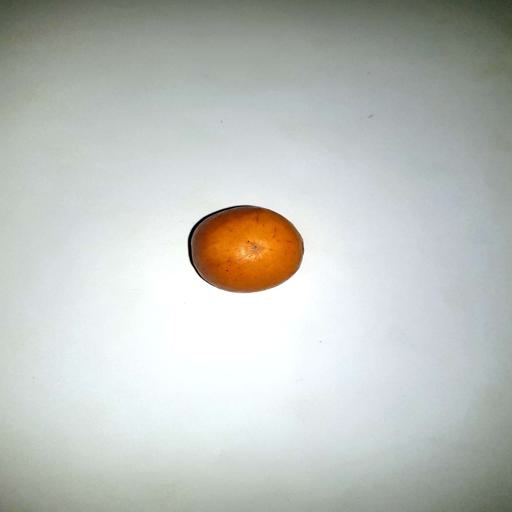
Label: healthy